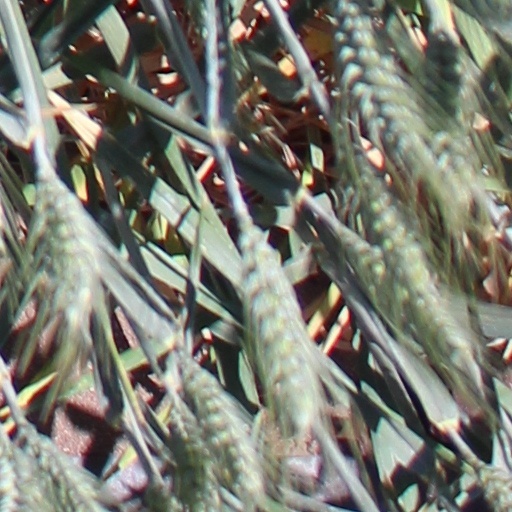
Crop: wheat